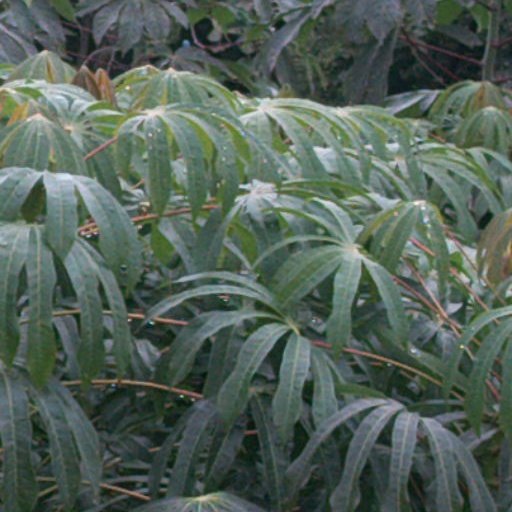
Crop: cassava